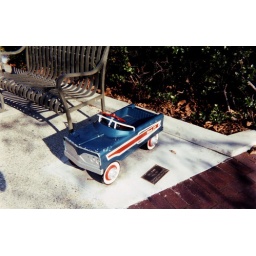
A tiny car spotted in Los Angeles (LA 2001)